Slates Hot Springs

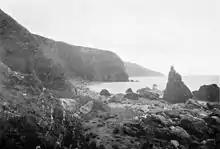
Coast at Slates Hot Springs, 1900

The Esselen people resided along the upper Carmel and Arroyo Seco Rivers, and along the Big Sur coast from near present-day Hurricane Point to the vicinity of Vicente Creek in the south, including Slate Hot Springs. Carbon dating tests of artifacts found near Slates Hot Springs, presently owned by Esalen Institute, indicate human presence as early as 3500 BC. With easy access to the ocean, fresh water and hot springs, the Esselen people used the site regularly, and certain areas were reserved as burial grounds. The coastal Santa Lucia Mountains are very rugged, making the area relatively inaccessible, long-term habitation a challenge, and limiting the size of the native population.